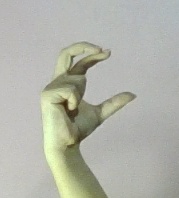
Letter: thal